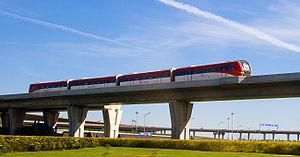
Le métro de Pékin est un système de transport ferroviaire urbain desservant Pékin, en République populaire de Chine. En décembre 2019, le métro de Pékin comptait au total 23 lignes en service, formant 12 districts municipaux couvrant Pékin Dans le district de Guangyang, ville de Langfang, province du Hebei, elle compte 404 stations d' exploitation et un système de transport ferroviaire d'une longueur totale de 699,3 kilomètres de lignes d'exploitation. En termes de kilométrage d'exploitation, en décembre 2019, le métro de Pékin est déjà le plus grand réseau de métro urbain du monde. En termes de trafic passagers, le métro de Pékin est également le système de transport ferroviaire urbain le plus fréquenté au monde. Depuis 2014, le trafic quotidien moyen de passagers du métro de Pékin a dépassé 10 millions de passagers par jour et, le 12 juillet 2019, le volume de trafic de passagers en une seule journée a atteint 13,7358 millions de passagers.
La ligne Capital Airport Express, anciennement Airport Express est l'une des 22 lignes du réseau métropolitain de Pékin, en Chine.